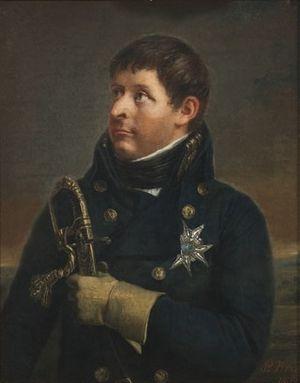
Les titres francophones de « prince héritier » ou « princesse héritière de Suède » correspondent en Suède à ceux de kronprins pour les princes et kronprinsessa pour les princesses.